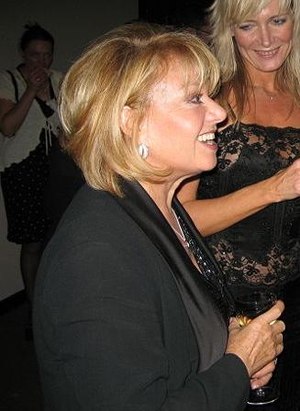
Elaine Paige
Elaine Paige i 2006.
Elaine Paige er en engelsk sanger og skuespiller, som har medvirket i mange London-musicals, f.eks. Hair, Jesus Christ Superstar, Nuts og Grease.